Straw plaiting

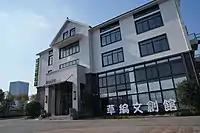
Modern day Xuhang Straw Plait Heritage Museum and Studio

With the gradual expansion of Xu Xing's influence and the continuous improvement of artistic connotation such as the dove of peace slippers designed and woven by Li Yueqin and the continuous efforts of preserving this unique type of folk art by the honorable straw plaiting artist Xu Xing, in 1994, the town of XuHang was named the "Hometown of Chinese Folk Art" by the Ministry of Culture of the People's Republic of China. The art of Xuhang straw plaiting made it to the National Intangible Heritage List in 2008.